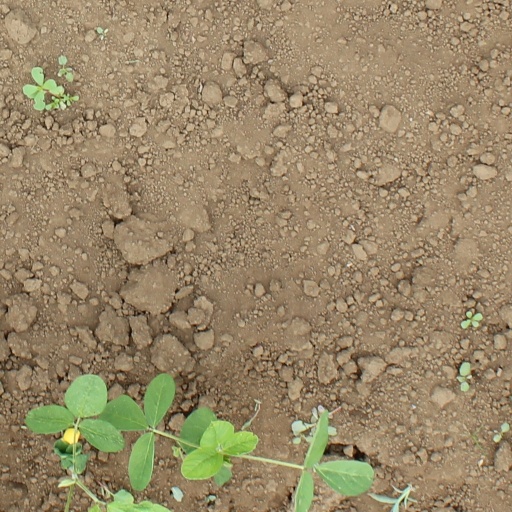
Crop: soybean